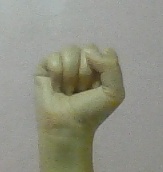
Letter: saad